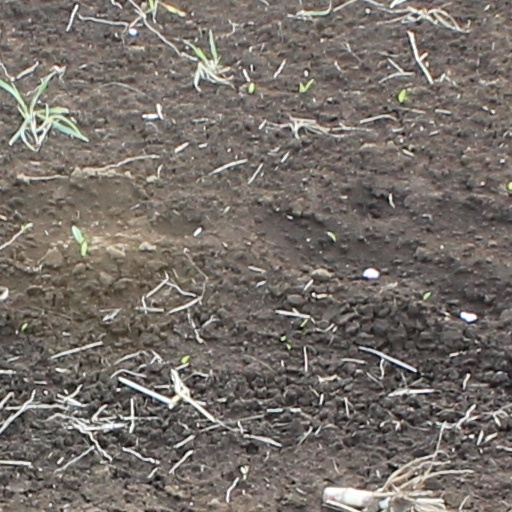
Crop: wheat